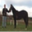
Label: horse